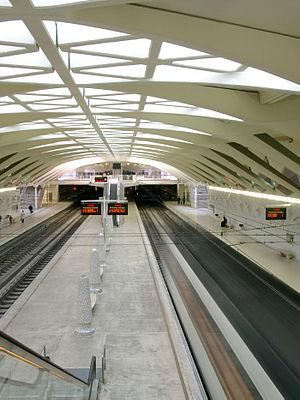
Metrovalencia est un système de transport en commun desservant la ville de Valence et son agglomération, en Espagne. Il a été créé en l'année 1988 en réunissant plusieurs lignes de banlieue par une section en tunnel construite à cet effet. Le Réseau est géré par Ferrocarrils de la Generalitat Valenciana une société gérée par le gouvernement régional valencien. Il a subi en 2006 l'un des pires accidents de métros européens, qui fit 43 morts.